Tithi Bhattacharya

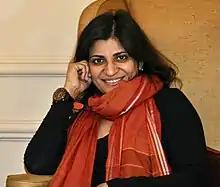
Tithi Bhattacharya

Tithi Bhattacharya is a Professor of South Asian history at Purdue University. She is a prominent Marxist feminist and one of the national organizers of the International Women's Strike on March 8, 2017. Bhattacharya is a vocal advocate of Palestinian rights and Boycott, Divestment and Sanctions (BDS).